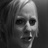
Emotion: surprise